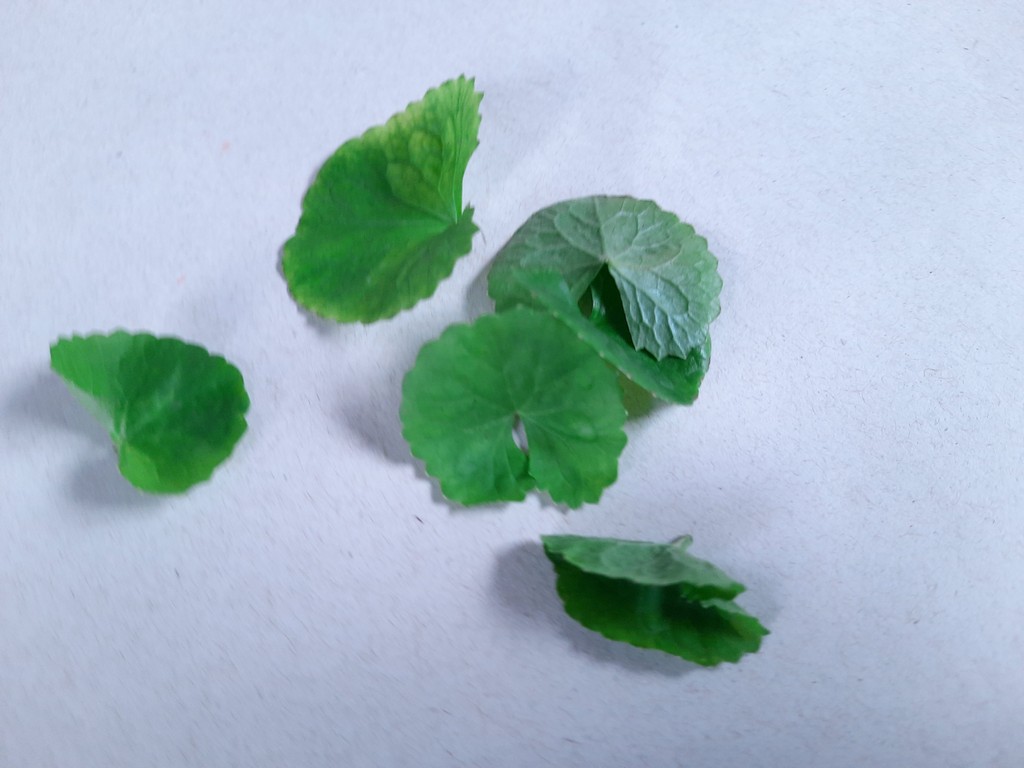
Label: Healthy